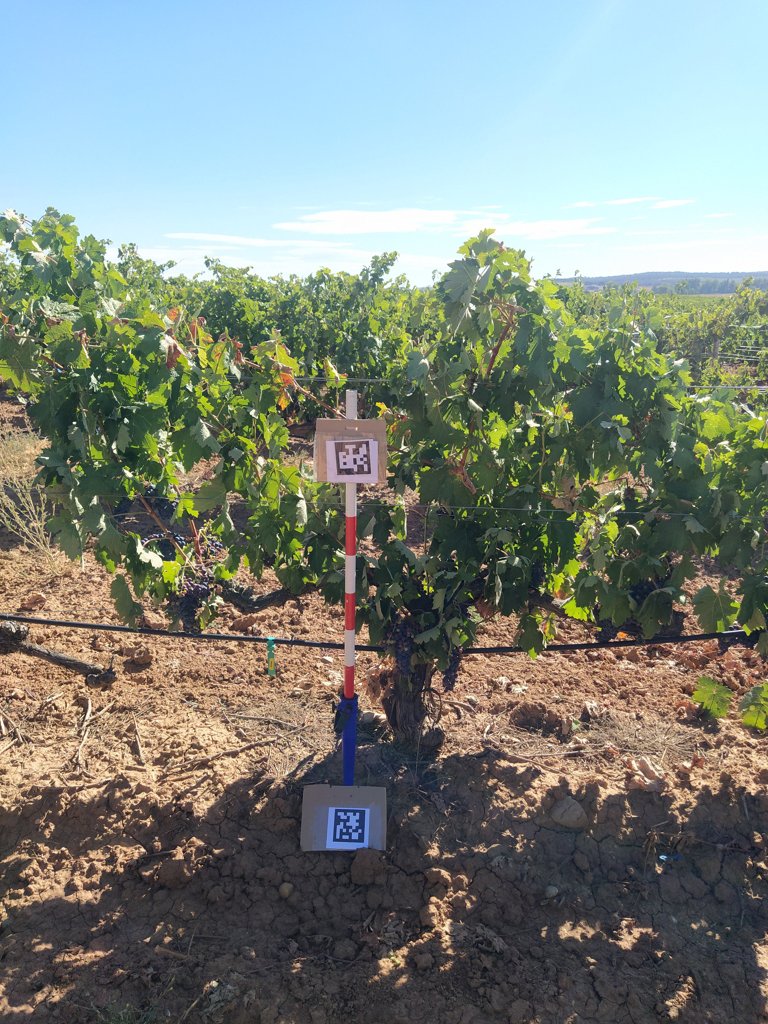
Berries visible: 394
Grape clusters: 14